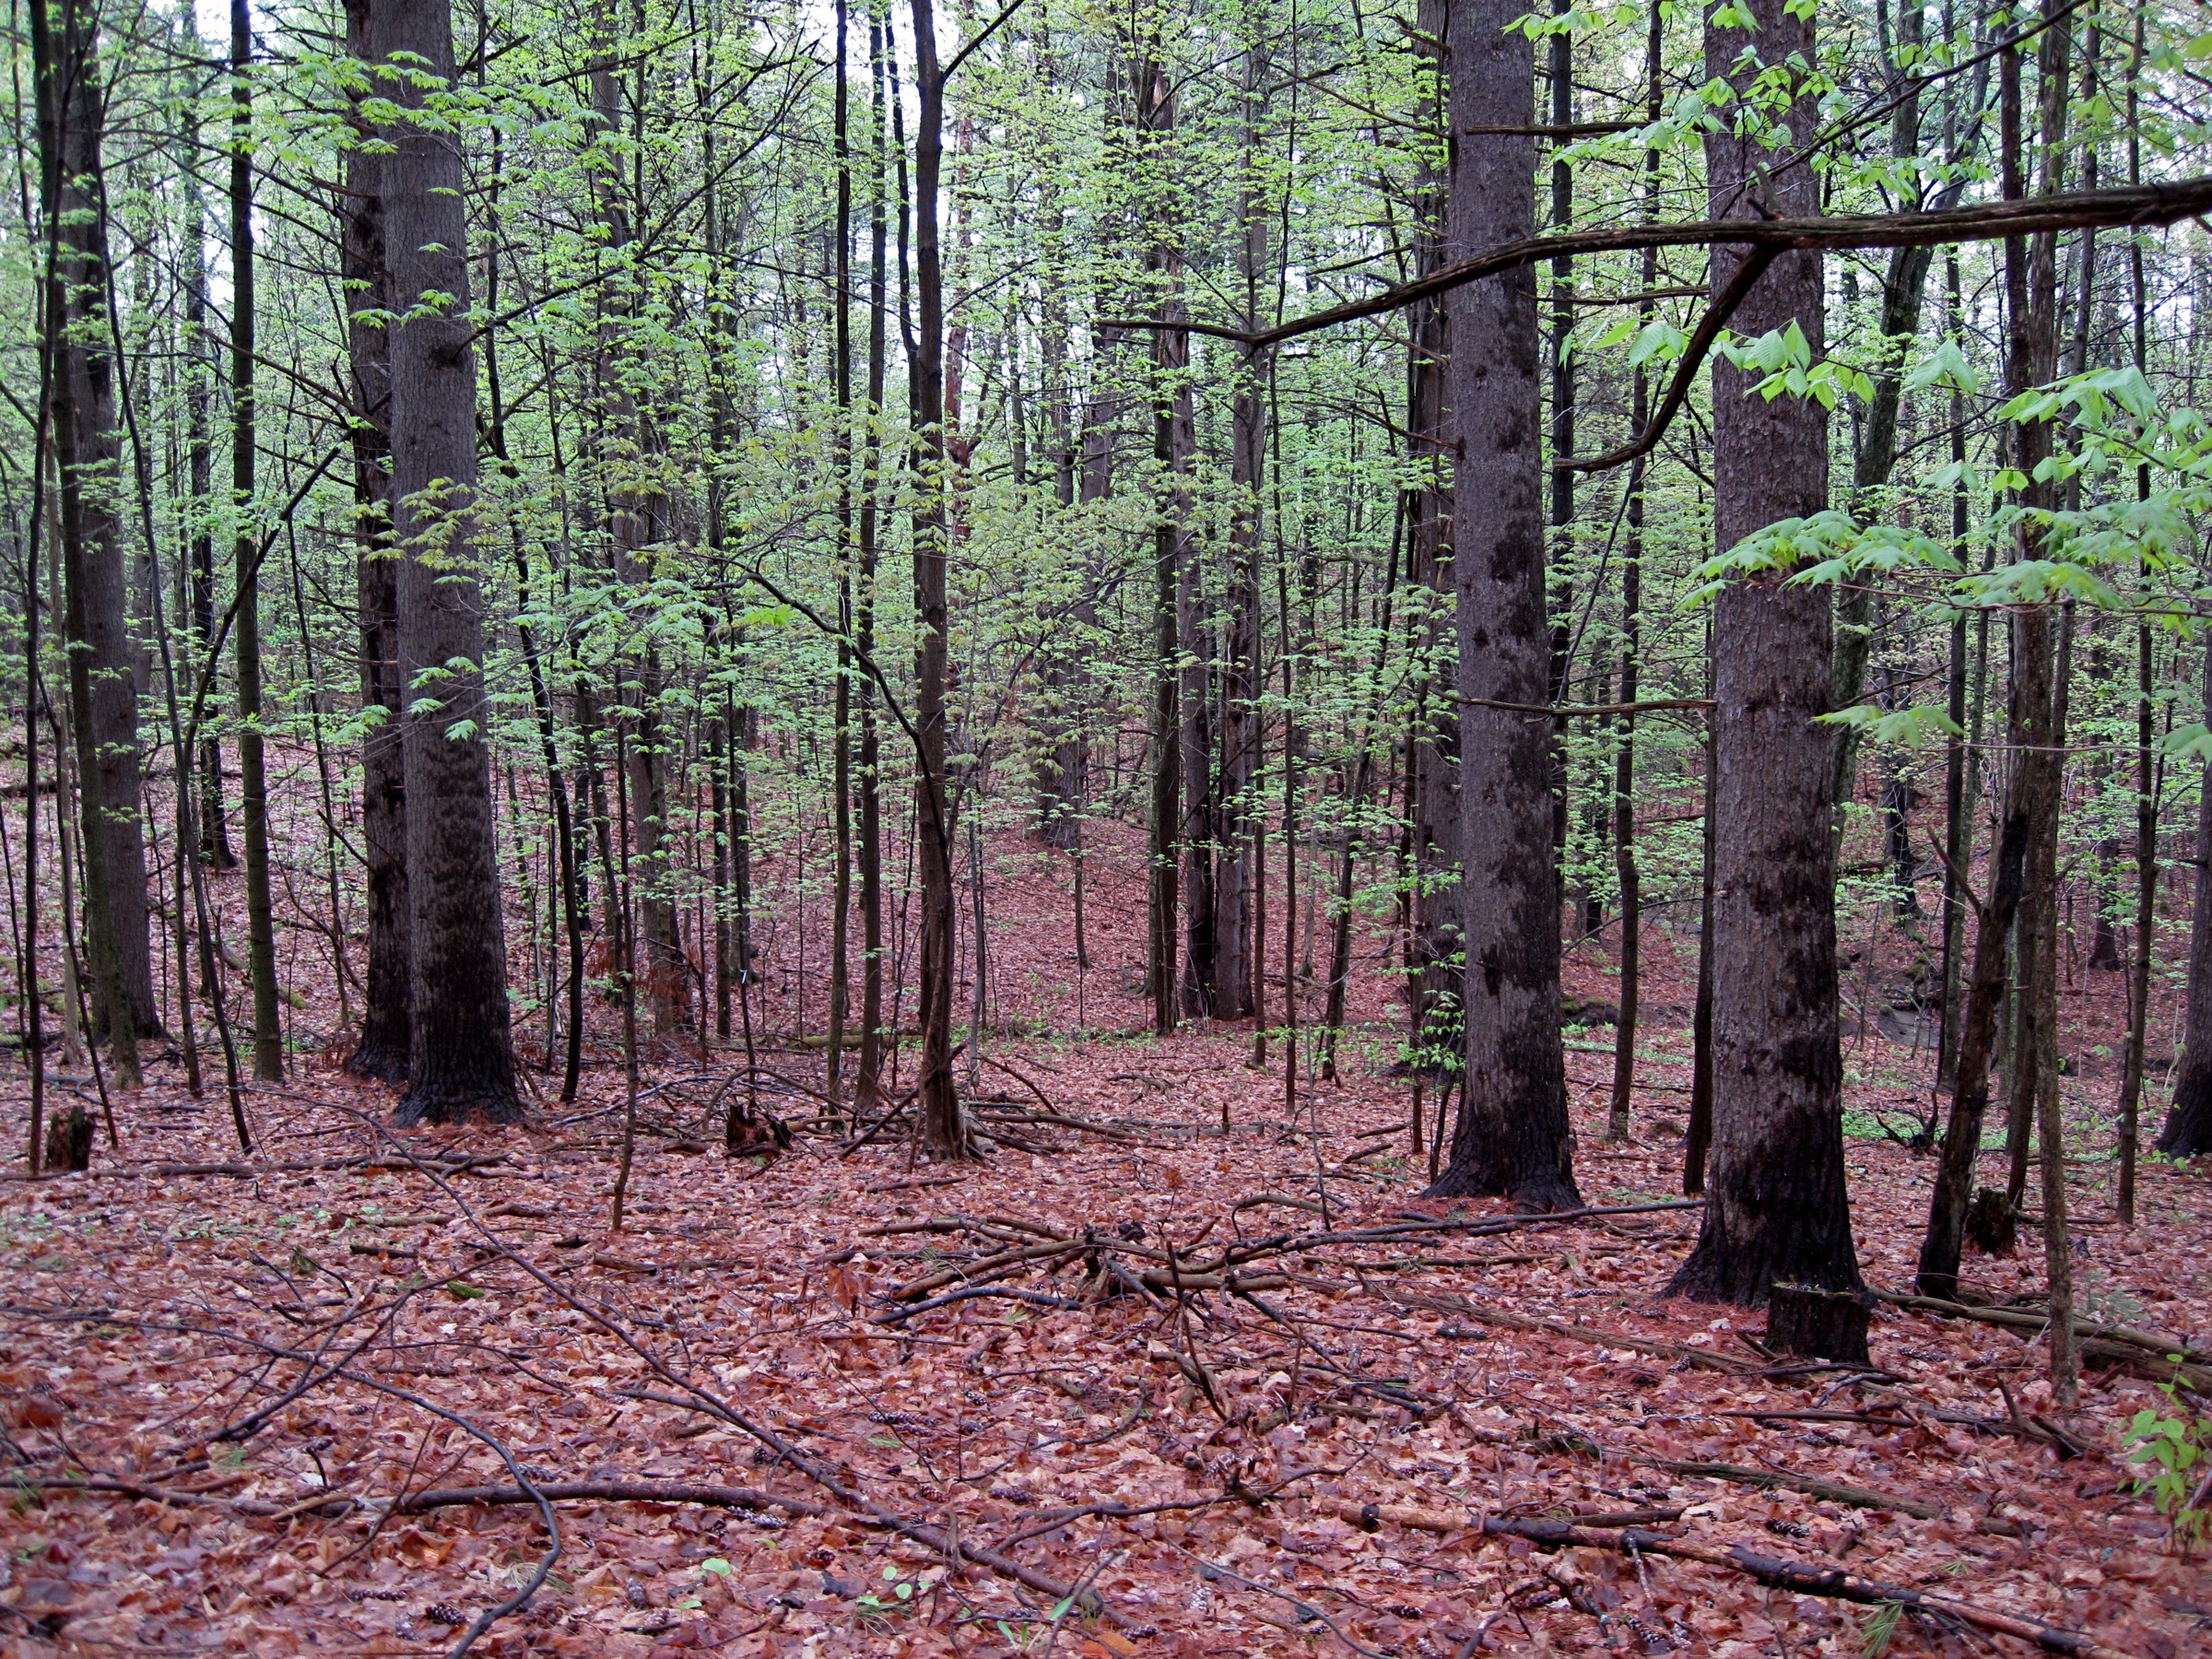
tree, forest, wilderness, plant, trail, spruce, deciduous, grove, woodland, habitat, vermont, bgblogging, ecosystem, biome, old growth forest, natural environment, geographical feature, woody plant, temperate broadleaf and mixed forest, temperate coniferous forest, land plant